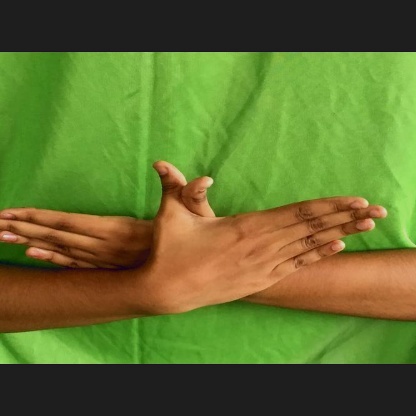
Mudra: Garuda